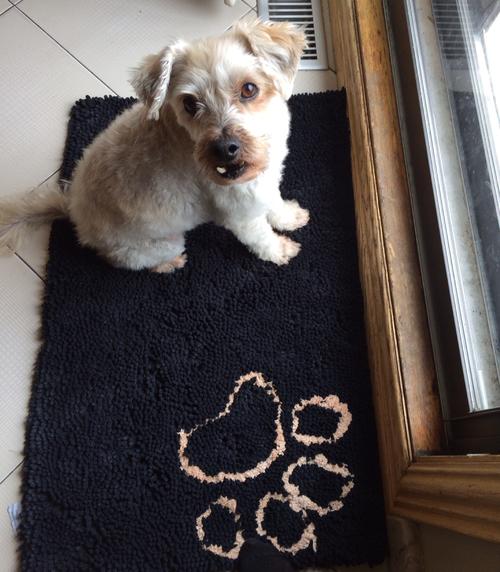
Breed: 215-n000038-Lhasa